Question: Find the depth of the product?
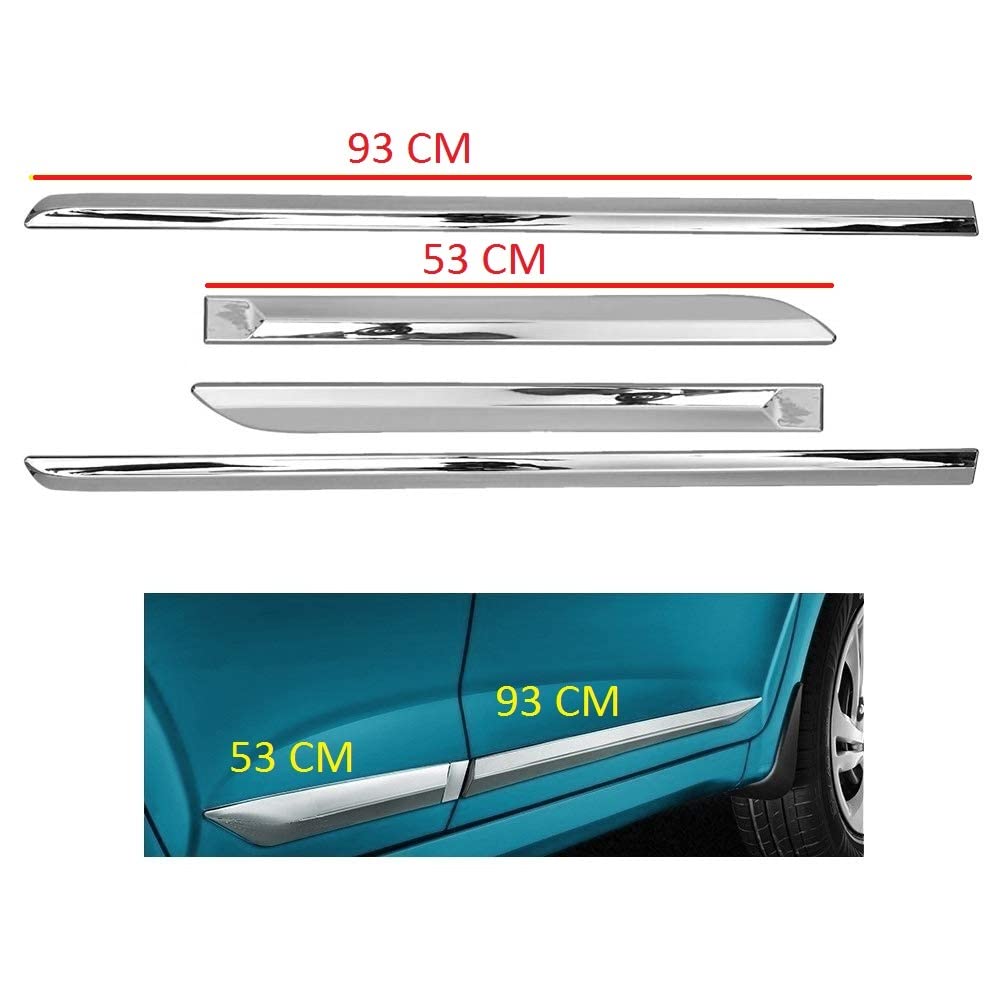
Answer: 93.0 centimetre